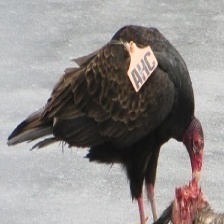
Species: TURKEY VULTURE
Scientific name: CATHARTES AURA
ImageNet parent category: vulture